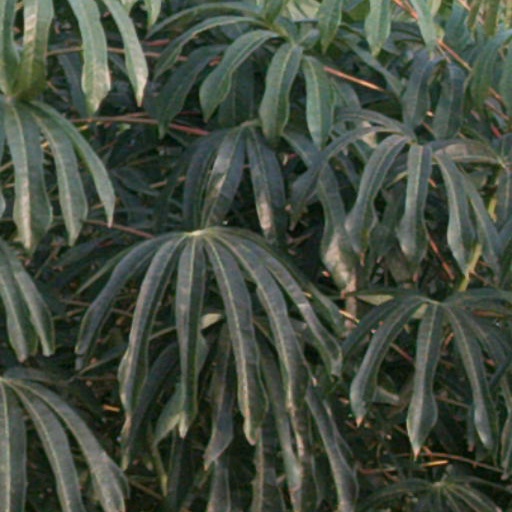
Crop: cassava